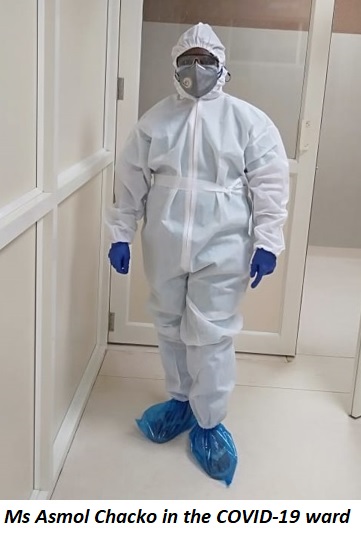
Objects detected:
Gloves
Gloves
Goggles
Mask
Coverall